Tanghalang Pambansa

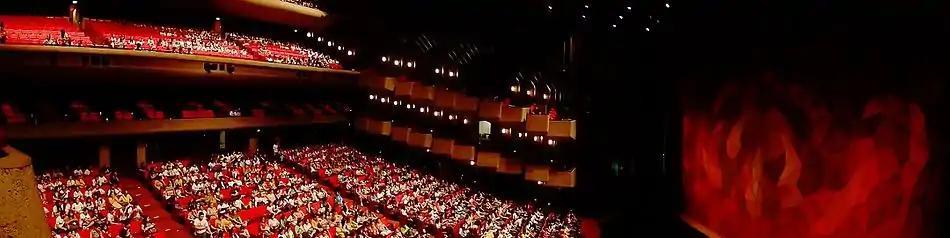
The Main Theater, named after composer Nicanor Abelardo. On the extreme right is the house curtain based on Hernando Ocampo's "Genesis".

The façade of the Tanghalang Pambansa is dominated by a two-storey travertine block suspended high by deep concave cantilevers on three sides. The rest of the structure is clad in concrete, textured by crushed seashells originally found on the reclamation site. The building is built on a massive podium, and entry is through a vehicular ramp in front of the raised lobby and a pedestrian side entry on its northwest side. In front of the façade and below the ramp, there is an octagonal reflecting pool with fountains and underwater lights. On the main lobby, three large Capiz-shell chandeliers hang from the third floor ceiling, each symbolizing the three main geographical divisions of the Philippines: Luzon, Visayas and Mindanao. At the orchestra entrance, a brass sculpture, "The Seven Arts" by Vicente Manansala welcomes the audience into the main theater. From the pedestrian entrance, Arturo Luz's "Black and White" is displayed as spectators enter the little theater or ascend to the main lobby through a massive carpeted spiral staircase. Most of the interior is lit artificially, as there are few windows, most of which are located along the sides of the main lobby. Large areas on the upper floors are open to the ground floor lobby, emphasizing the large chandeliers and fluid interior spaces on northeast side of the building. Galleries and other rooms surround these open areas, occupying the space created by the huge cantilevered block. Whenever possible, the walls surrounding these rooms are used as additional venues for displaying art works.